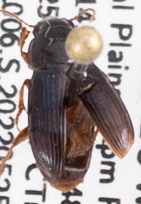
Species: Harpalus desertus
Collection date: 2022-05-25
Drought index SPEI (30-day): -0.17
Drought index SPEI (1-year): -1.13
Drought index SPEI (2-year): -1.28